Phillip Lindsay

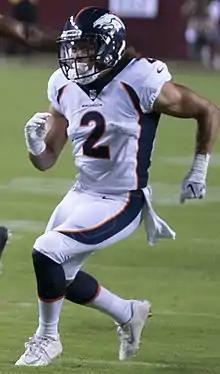
Lindsay in the 2018 preseason

Lindsay signed with the Denver Broncos as an undrafted free agent on May 1, 2018. He made the Broncos' final roster after an impressive preseason, and was named the No. 3 running back on the depth chart behind third-round rookie Royce Freeman and veteran Devontae Booker. In Week 1, against the Seattle Seahawks, he rushed for 71 yards on 15 carries and recorded two receptions for 31 yards and a receiving touchdown. The following week, in a 20–19 victory over the Oakland Raiders, Lindsay ran for 107 yards and had one reception for four yards. He became the first undrafted player in NFL history with 100+ scrimmage yards in each of their first two games. During Week 3 against the Baltimore Ravens, Lindsay was ejected for throwing punches after a fumble. He was held to 20 rushing yards as the Broncos lost 14–27. In Week 4, against the Kansas City Chiefs, Lindsay had 69 rushing yards and added another rushing touchdown. In Week 11, in a 23–22 victory over the Los Angeles Chargers, Lindsay recorded his first multi-rushing touchdown game. In a Week 12 victory over the Pittsburgh Steelers, he had a season-high 110 rushing yards and a rushing touchdown. In a Week 13 game against the Cincinnati Bengals, he rushed for a career-high 157 yards and two touchdowns, earning him the American Football Conference Offensive Player of the Week award.